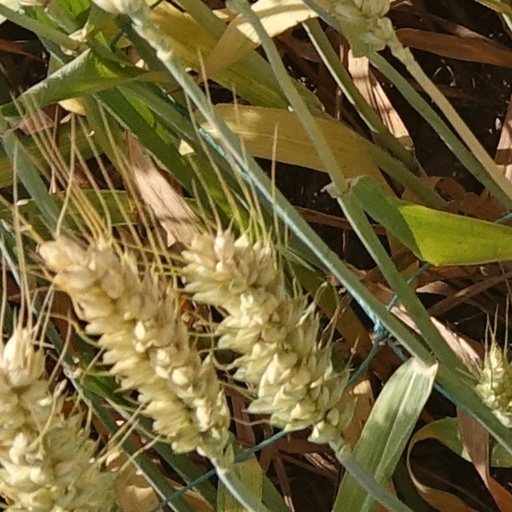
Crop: wheat